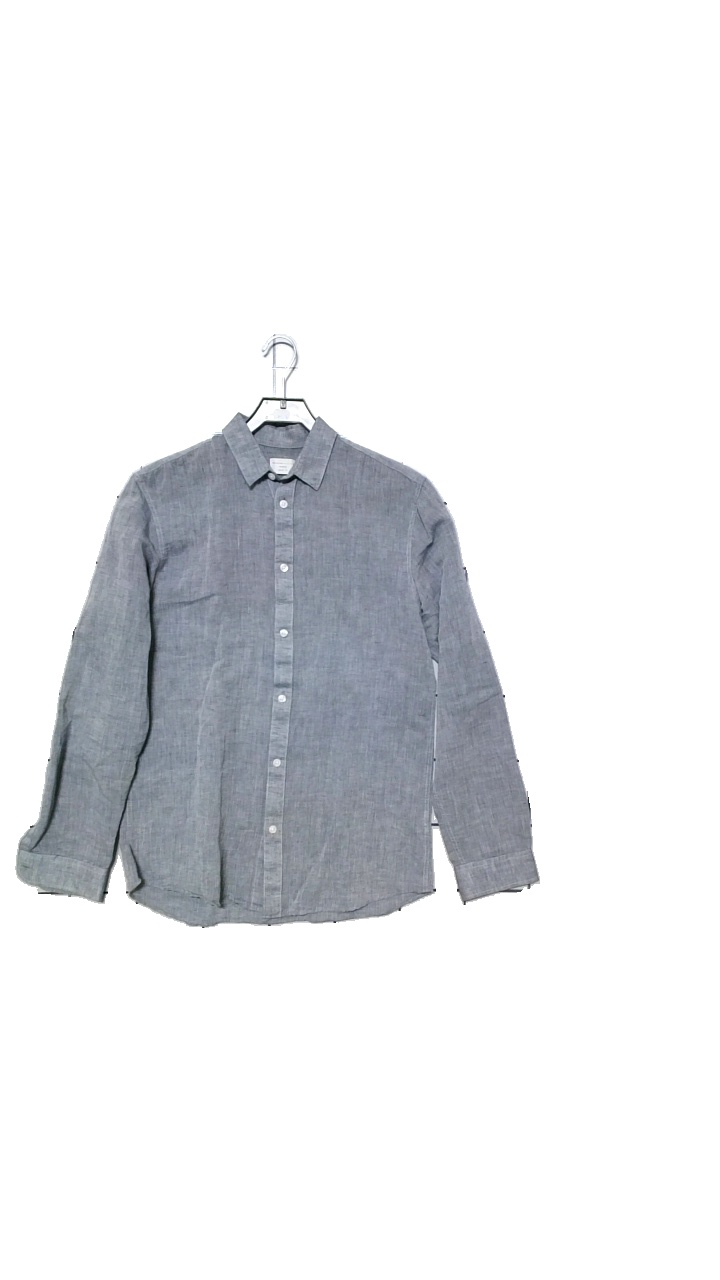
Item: Shirt (Men)
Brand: Selected Homme/femme
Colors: Grey
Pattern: Other
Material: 57% cotton, 43% linen
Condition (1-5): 5
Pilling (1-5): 5
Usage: Reuse
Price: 100-150